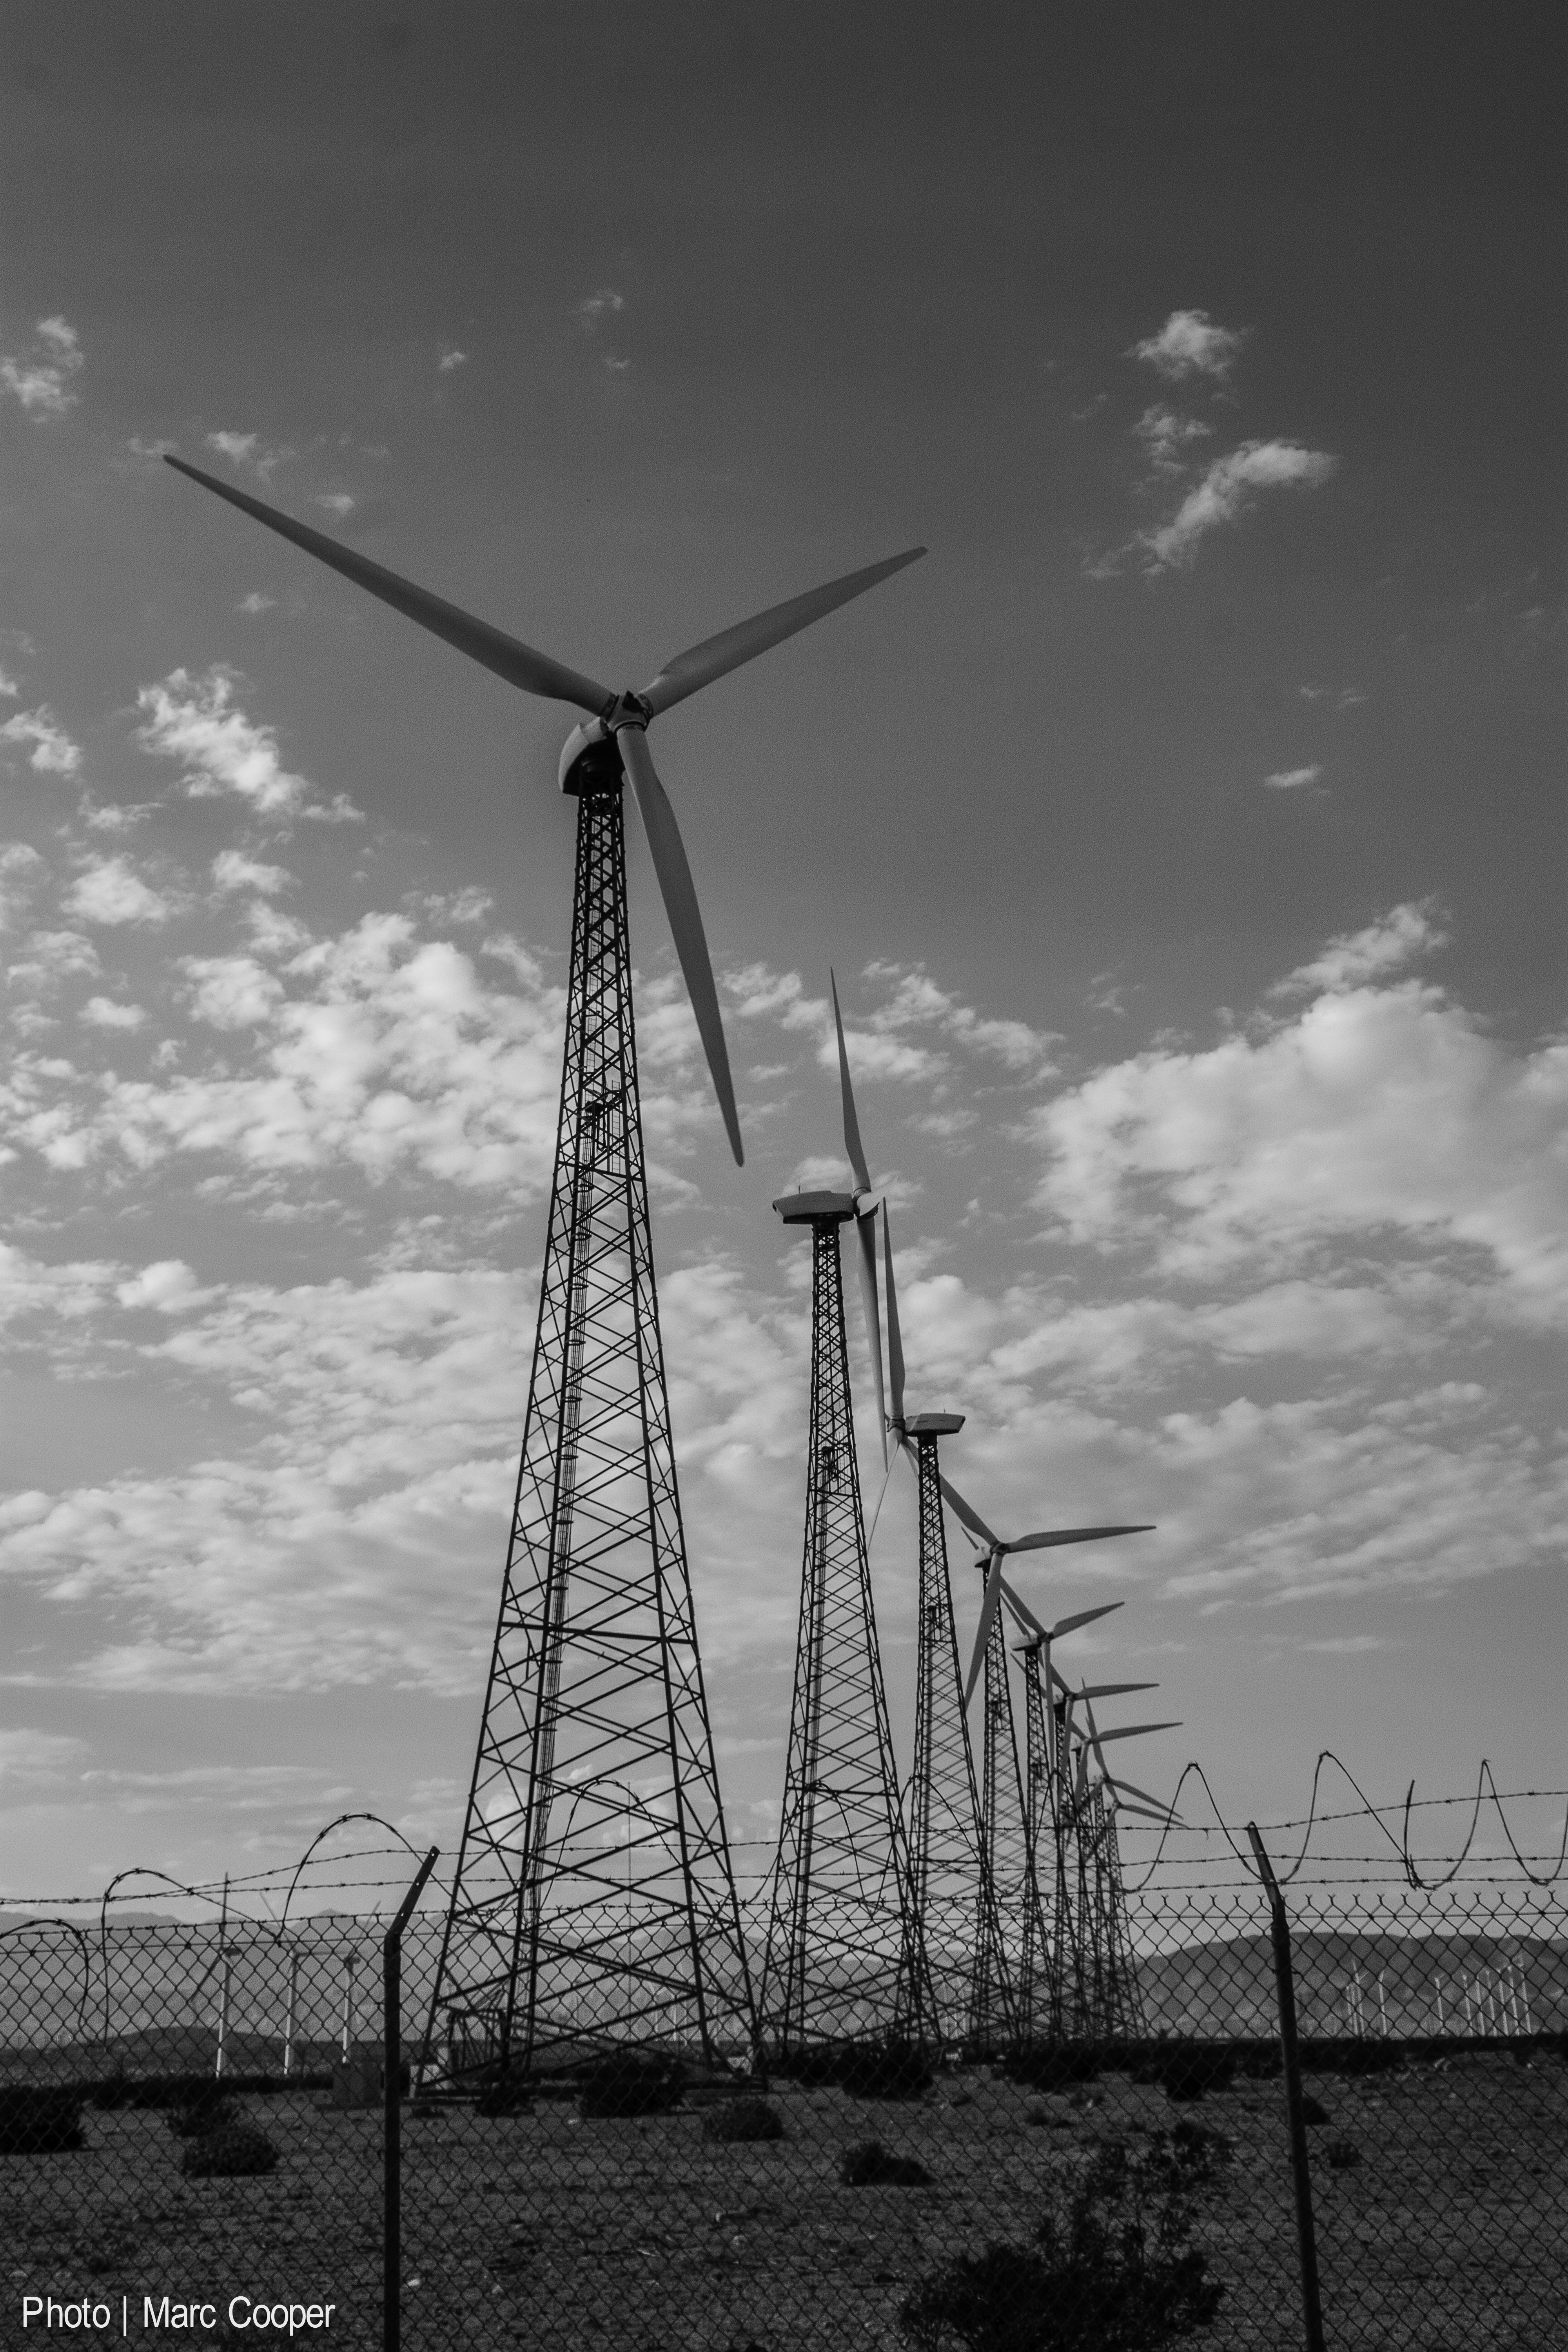
black and white, desert, windmill, wind, line, mast, machine, monochrome, mill, wind farm, marccooper, palmsprings, windmills, transmission tower, monochrome photography